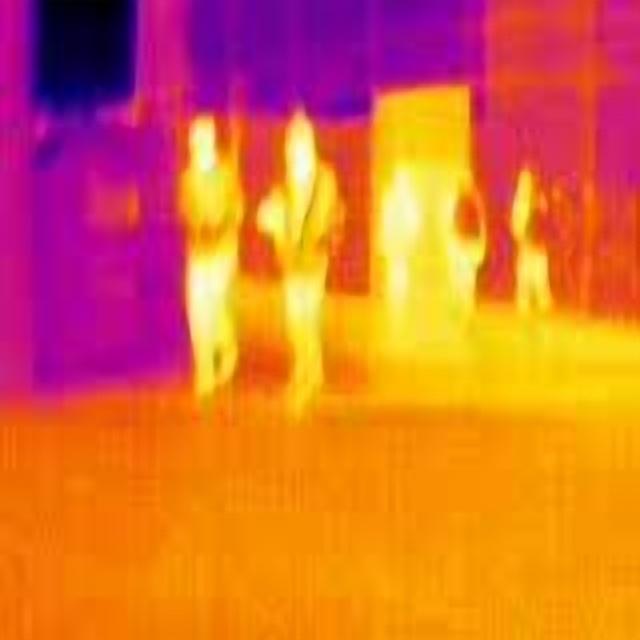
Detected objects:
label: person
label: person
label: person
label: person
label: person